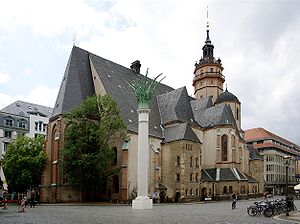
Leipzig / Galleri
Leipzig er den største by i delstaten Sachsen i Tyskland. I DDR-tiden var det landets næststørste by. Byen er en vigtig handels- og industriby og er også kulturelt set betydningsfuld.